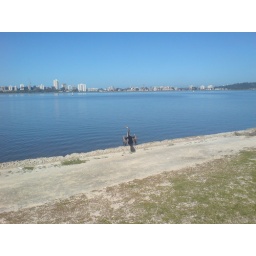
bird by the river